History of Hawaii

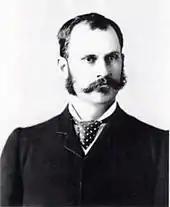
Lorrin Thurston, Minister of the Interior (Hawaii)

Kauikeaouli was the second son of Kamehameha I and was born in Keauhou Bay on the island of Hawai'i. Kauikeaouli's birthdate is not known, but historians estimated it to be on March 17, 1814, making him about 14 years younger than Liholiho. After his birth, Kuakini refused to take him, because Kauikeaouli appeared to be lifeless. However, the prophet of another chief declared that the baby would live. They cleaned him and put him on a sacred area where the seer fanned him and sprinkled him with water while reciting a prayer. The baby started to move and make sounds. Kaikioewa was chosen as the baby's guardian and raised him in a remote location.